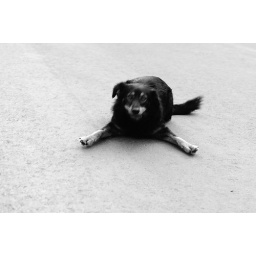
The dog was flying around. The moment in the picture is when she's actually landing..)